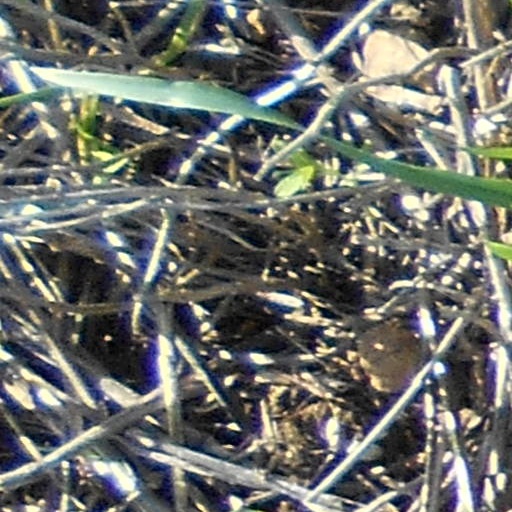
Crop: wheat